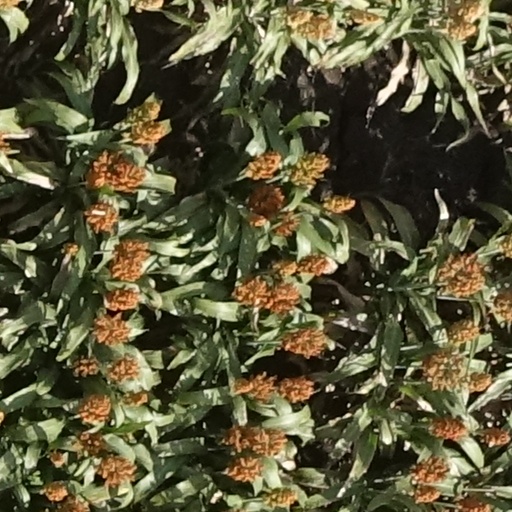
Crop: sorghum